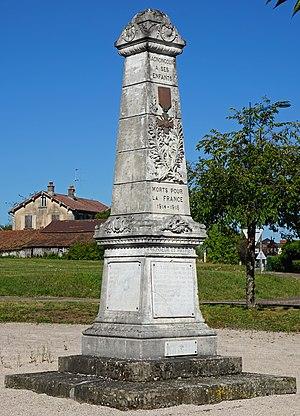
Le monument aux morts de Magnoncourt.
Magnoncourt est une commune française située dans le département de la Haute-Saône, en région Bourgogne-Franche-Comté.